Tawang district

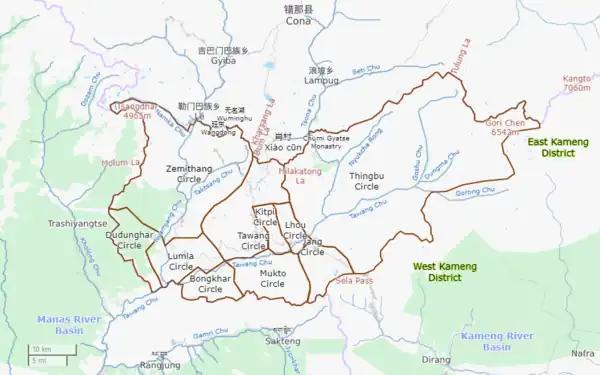
Tawang district with administrative circles

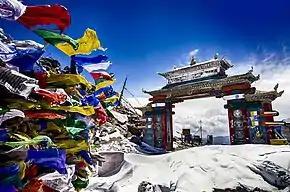
Tawang Gate with prayer flags.

There are 3 Arunachal Pradesh Legislative Assembly constituencies located in this district: Lumla, Tawang and Mukto. All of these are part of Arunachal West Lok Sabha constituency.